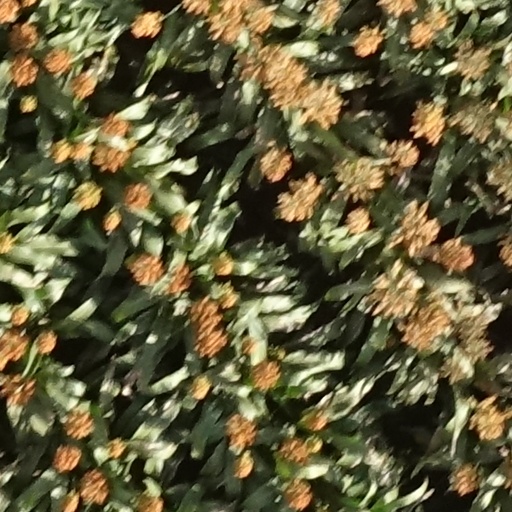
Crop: sorghum